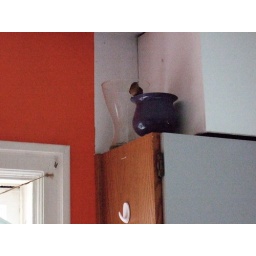
less blurry bird in the kitchen